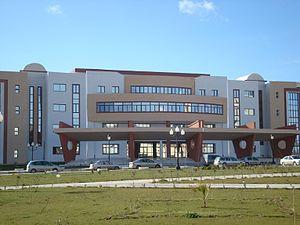
La faculté de technologie
L'université de M'Sila - Mohamed Boudiaf est une université publique algérienne située à M'Sila en Algérie.